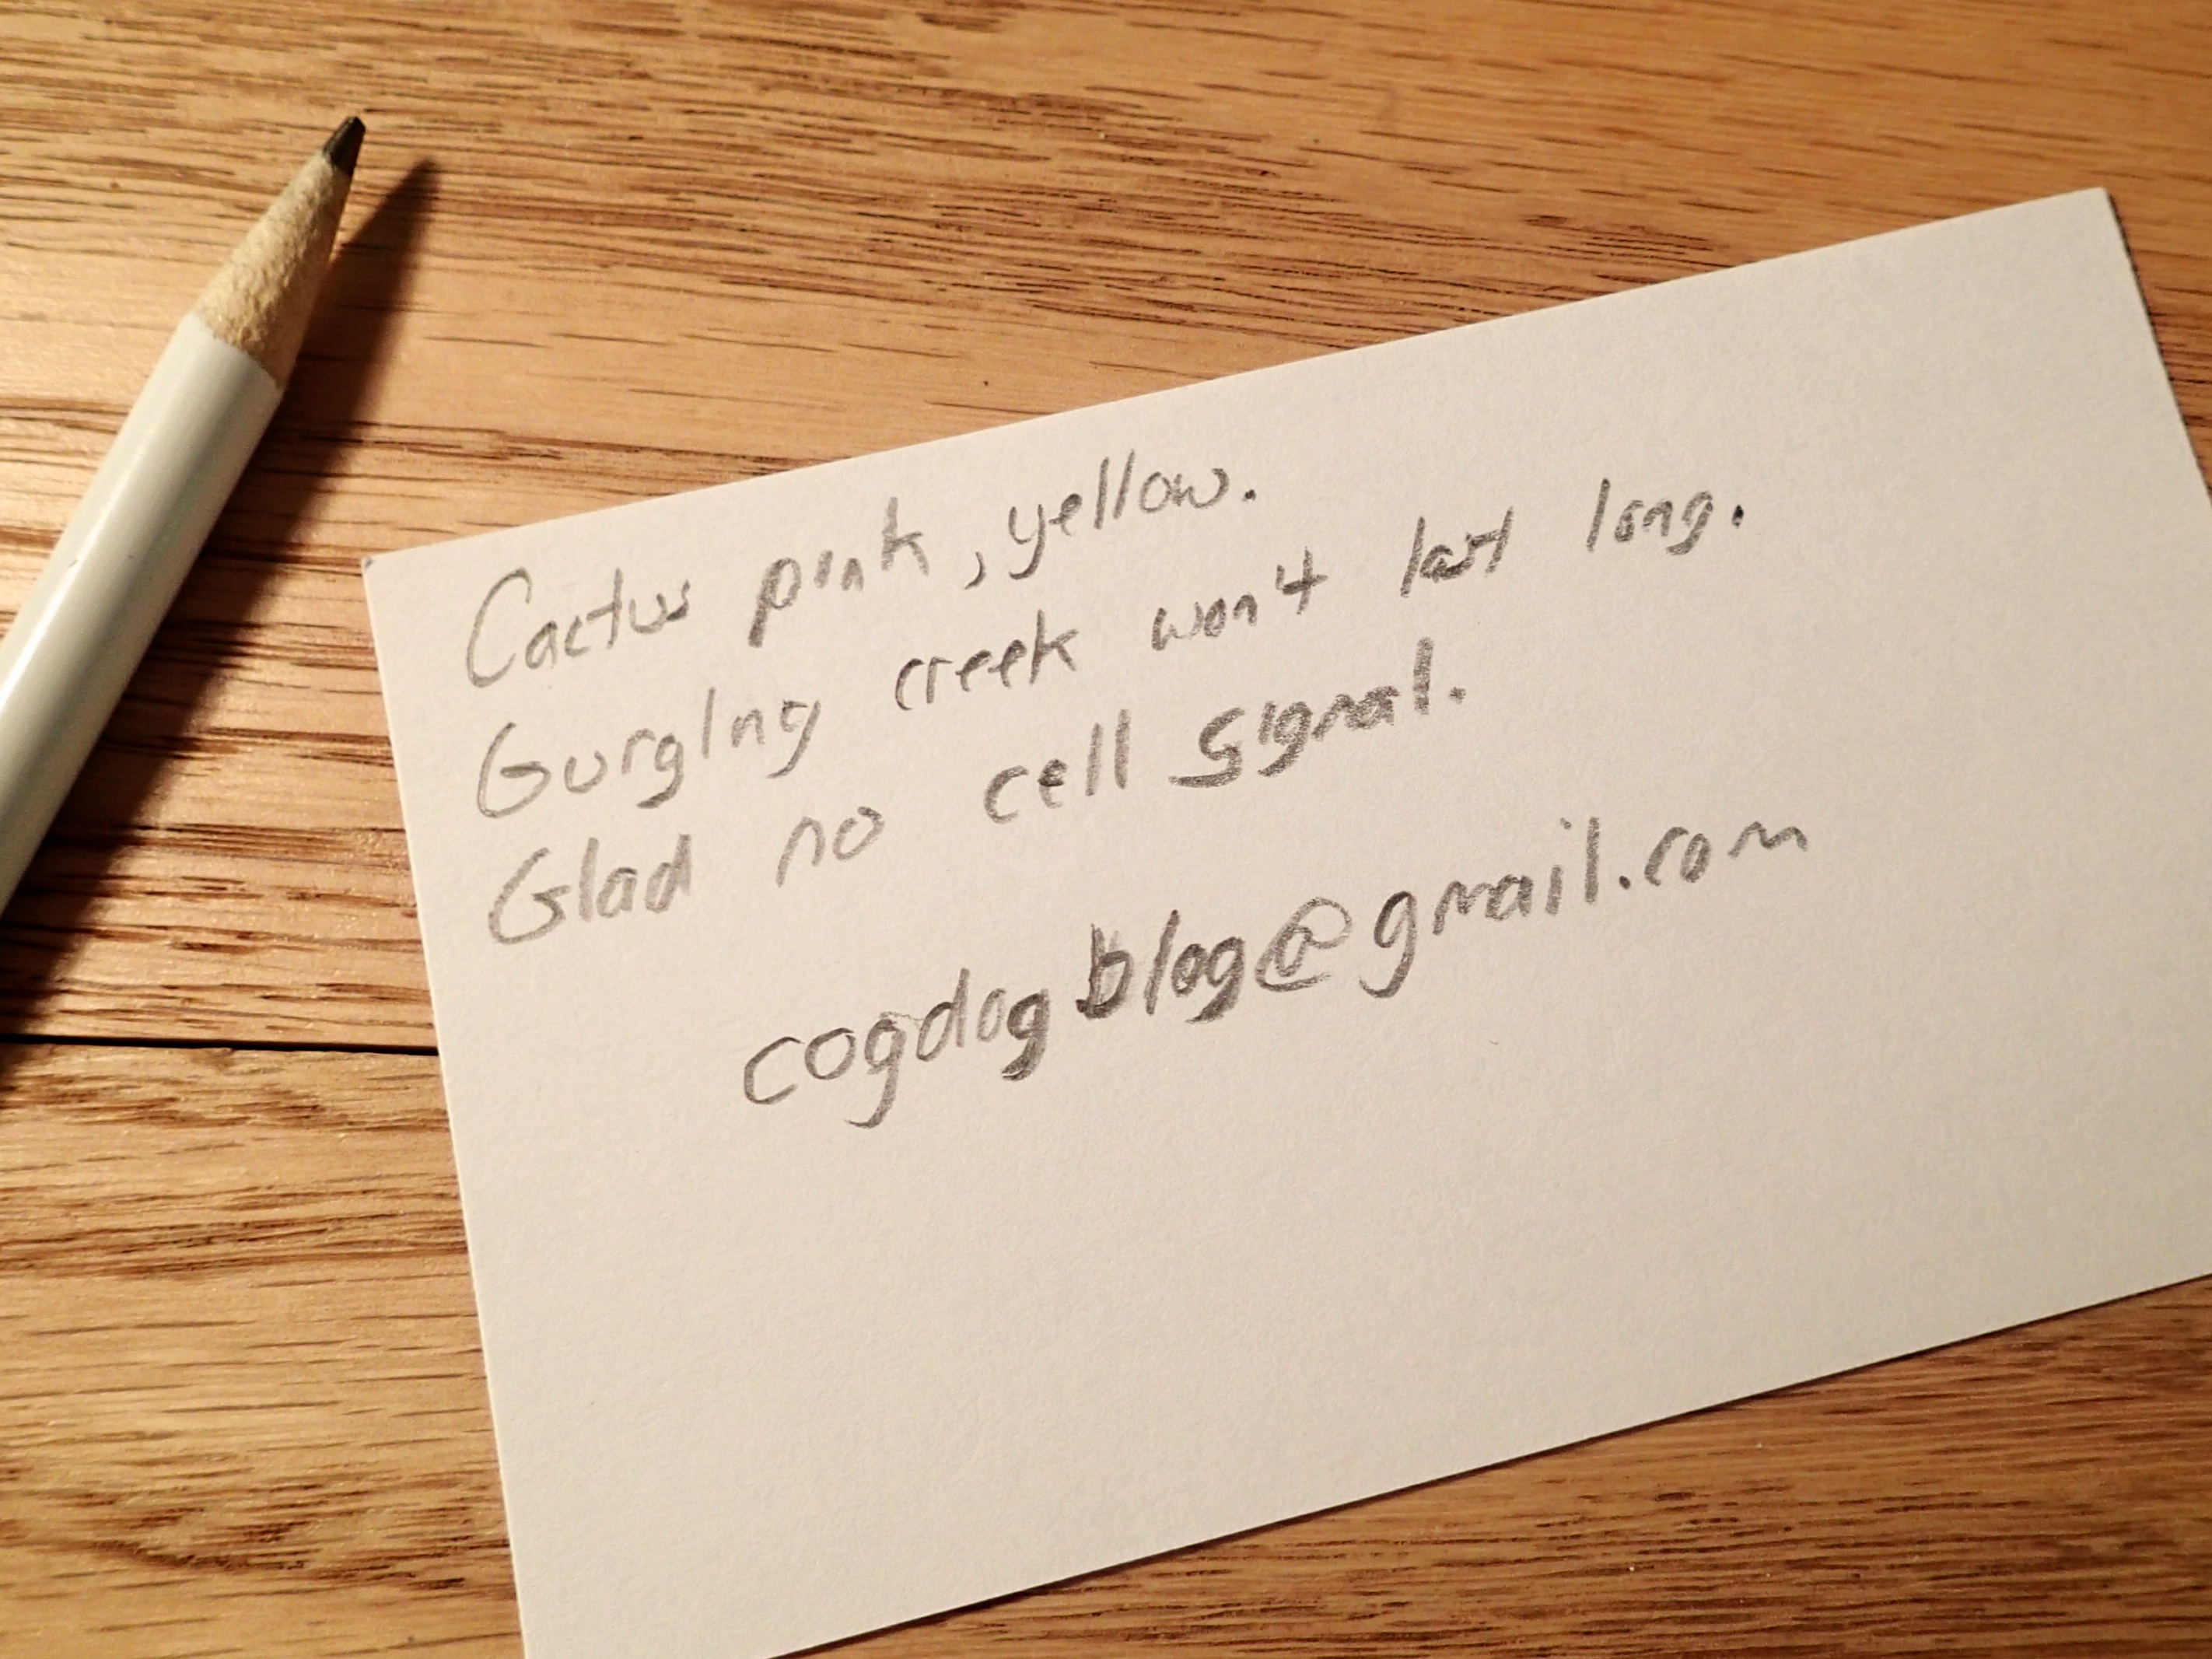
writing, paper, brand, font, text, handwriting, calligraphy, grandcanyon